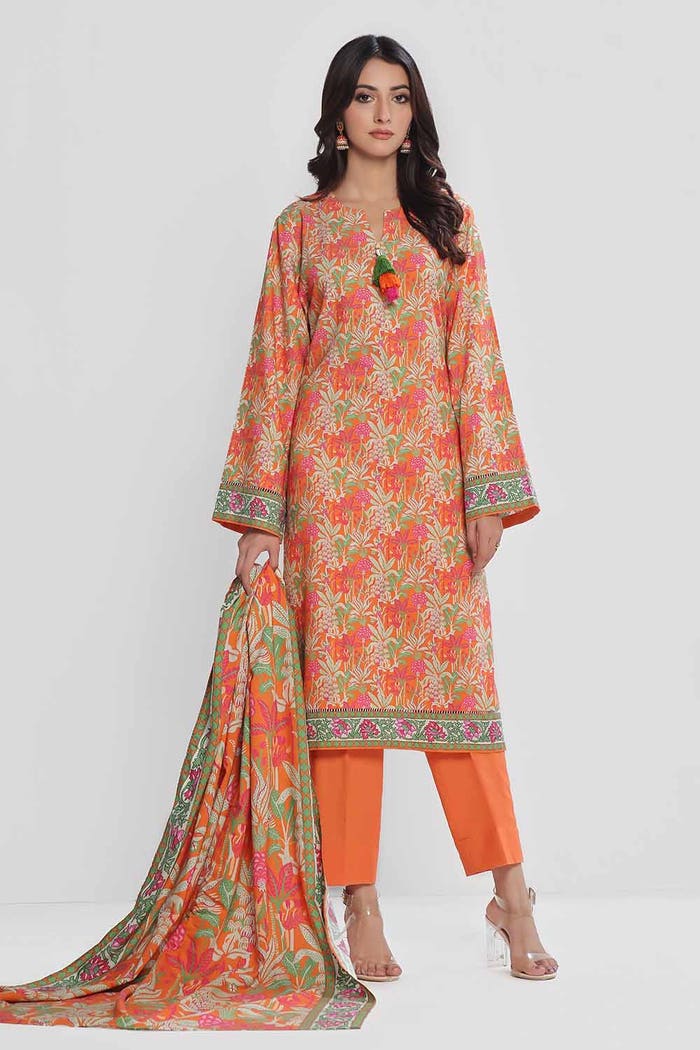
orange multi embroidered chiffon suit